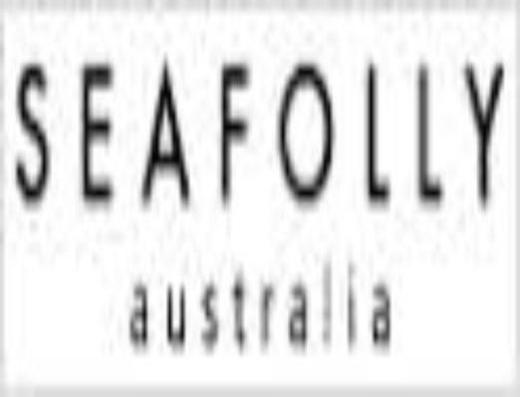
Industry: Clothes